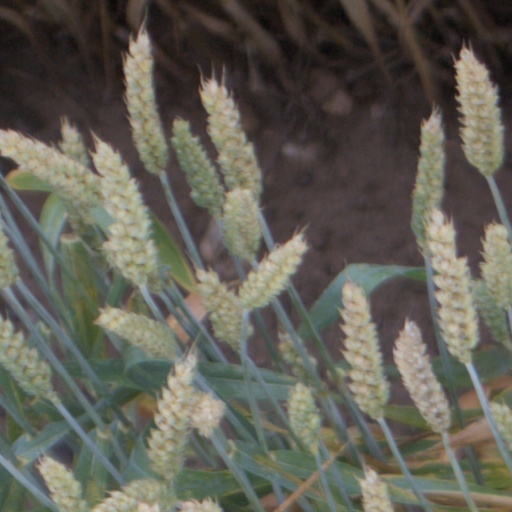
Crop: wheat